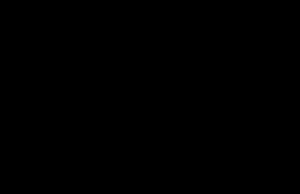
En statistique, l'homoscédasticité est une propriété fondamentale du modèle de la régression linéaire générale et fait partie de ses hypothèses de base.